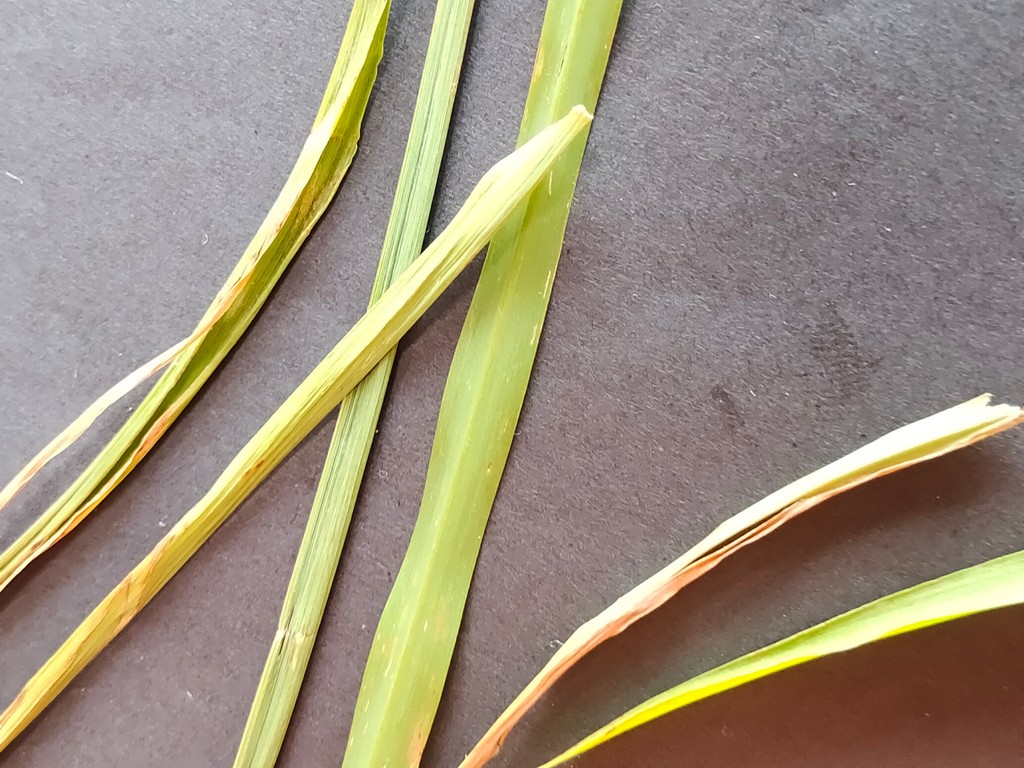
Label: Unhealthy